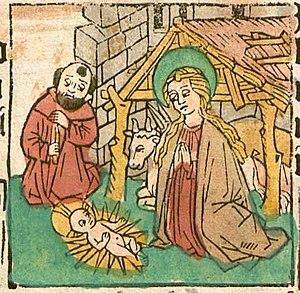
Pfister-Nativité-Crèche
La Biblia pauperum est un recueil d'images bibliques commentées, souvent en langue vernaculaire, populaire à la fin du Moyen Âge. Un tel recueil est composé en général de 40 à 50 feuilles. Chaque feuille est structurée de manière semblable ; elle illustre une scène de la vie du Christ tirée du Nouveau Testament, mise en relation avec deux épisodes de l'Ancien Testament. Elle contient de plus les images de quatre prophètes qui commentent la scène par des paroles qui leur sont attachées par des banderoles.